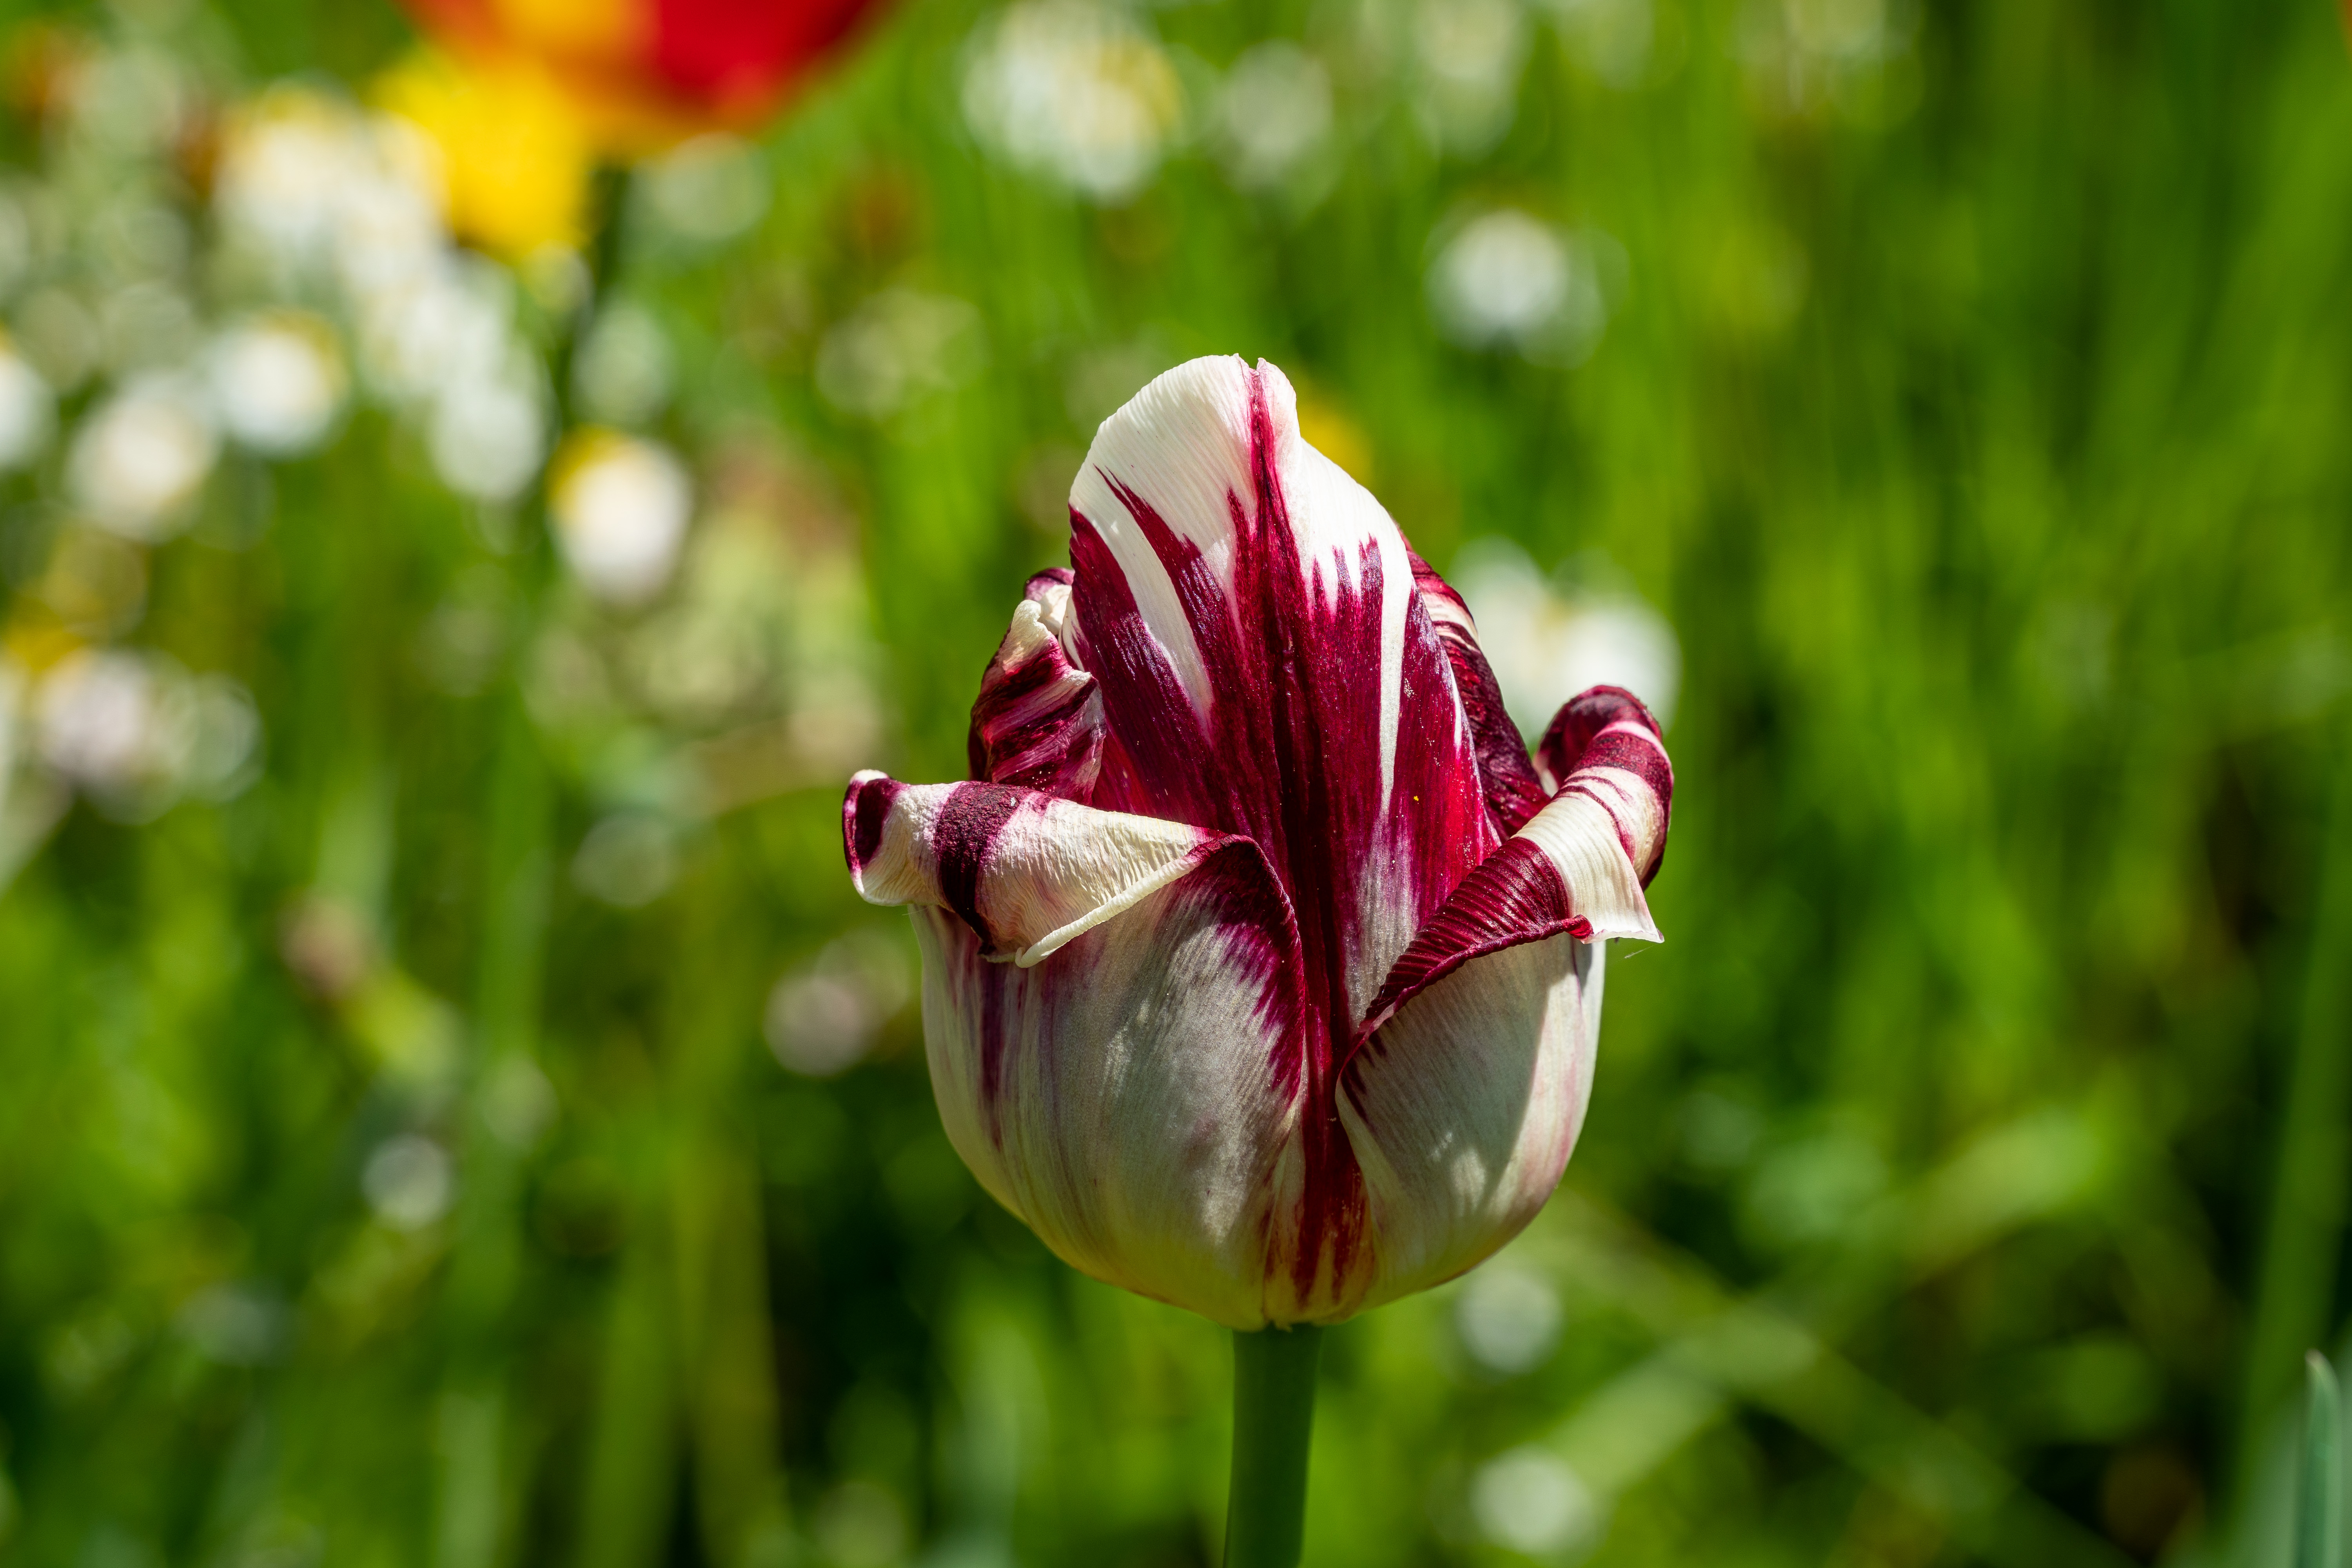
flowers, petals, nature, colorful, flower, flower garden, smell, living, happiness, summer, bloom, plants, garden, village, rural area, natural environment, petal, pink, magenta, flowering plant, botany, Colorfulness, spring, wildflower, close up, bud, Pedicel, meadow, plant stem, herbaceous plant, macro photography, perennial plant, botanical garden, annual plant, tulip